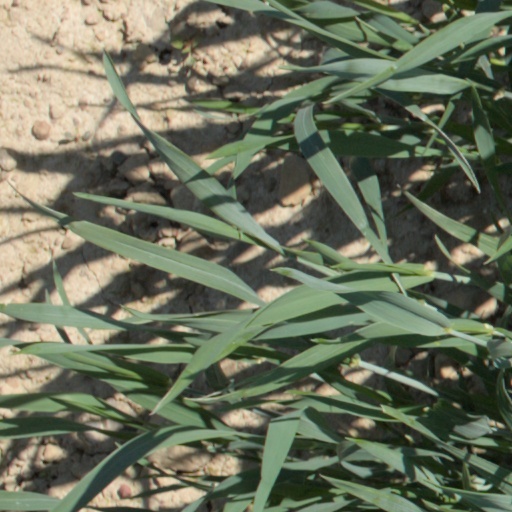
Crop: wheat